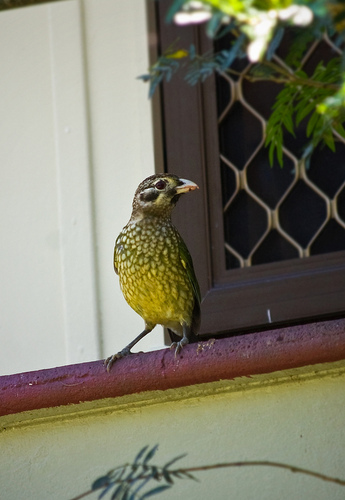
this unique bird has a bright green belly, spotted with yellow, a black cheek patch with a black streak stemming from its eyes, while its sizeable beak is white and curved downwards.
this bird has a bright yellow body, with a light neck, a dark head, and a strong, curved, beak.
a bird with a yellow body, a speckled chest and throat, and a black cheek patch.
a primarily yellow bird with black specks on the body
this is a yellow and grey bird with a black cheek patch and a white beak.
olive green and black head. short curved beak. speckled breast with olive and light olive and spots.
this bird has a black crown as well as a green bellydark green bird with a light yellow belly and head on the smallish side compared to relative body size.
this bird has a black crown as well as a green belly
this bird has a brown crown, brown primaries, and a green belly.
Species: Spotted Catbird